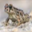
Label: frog